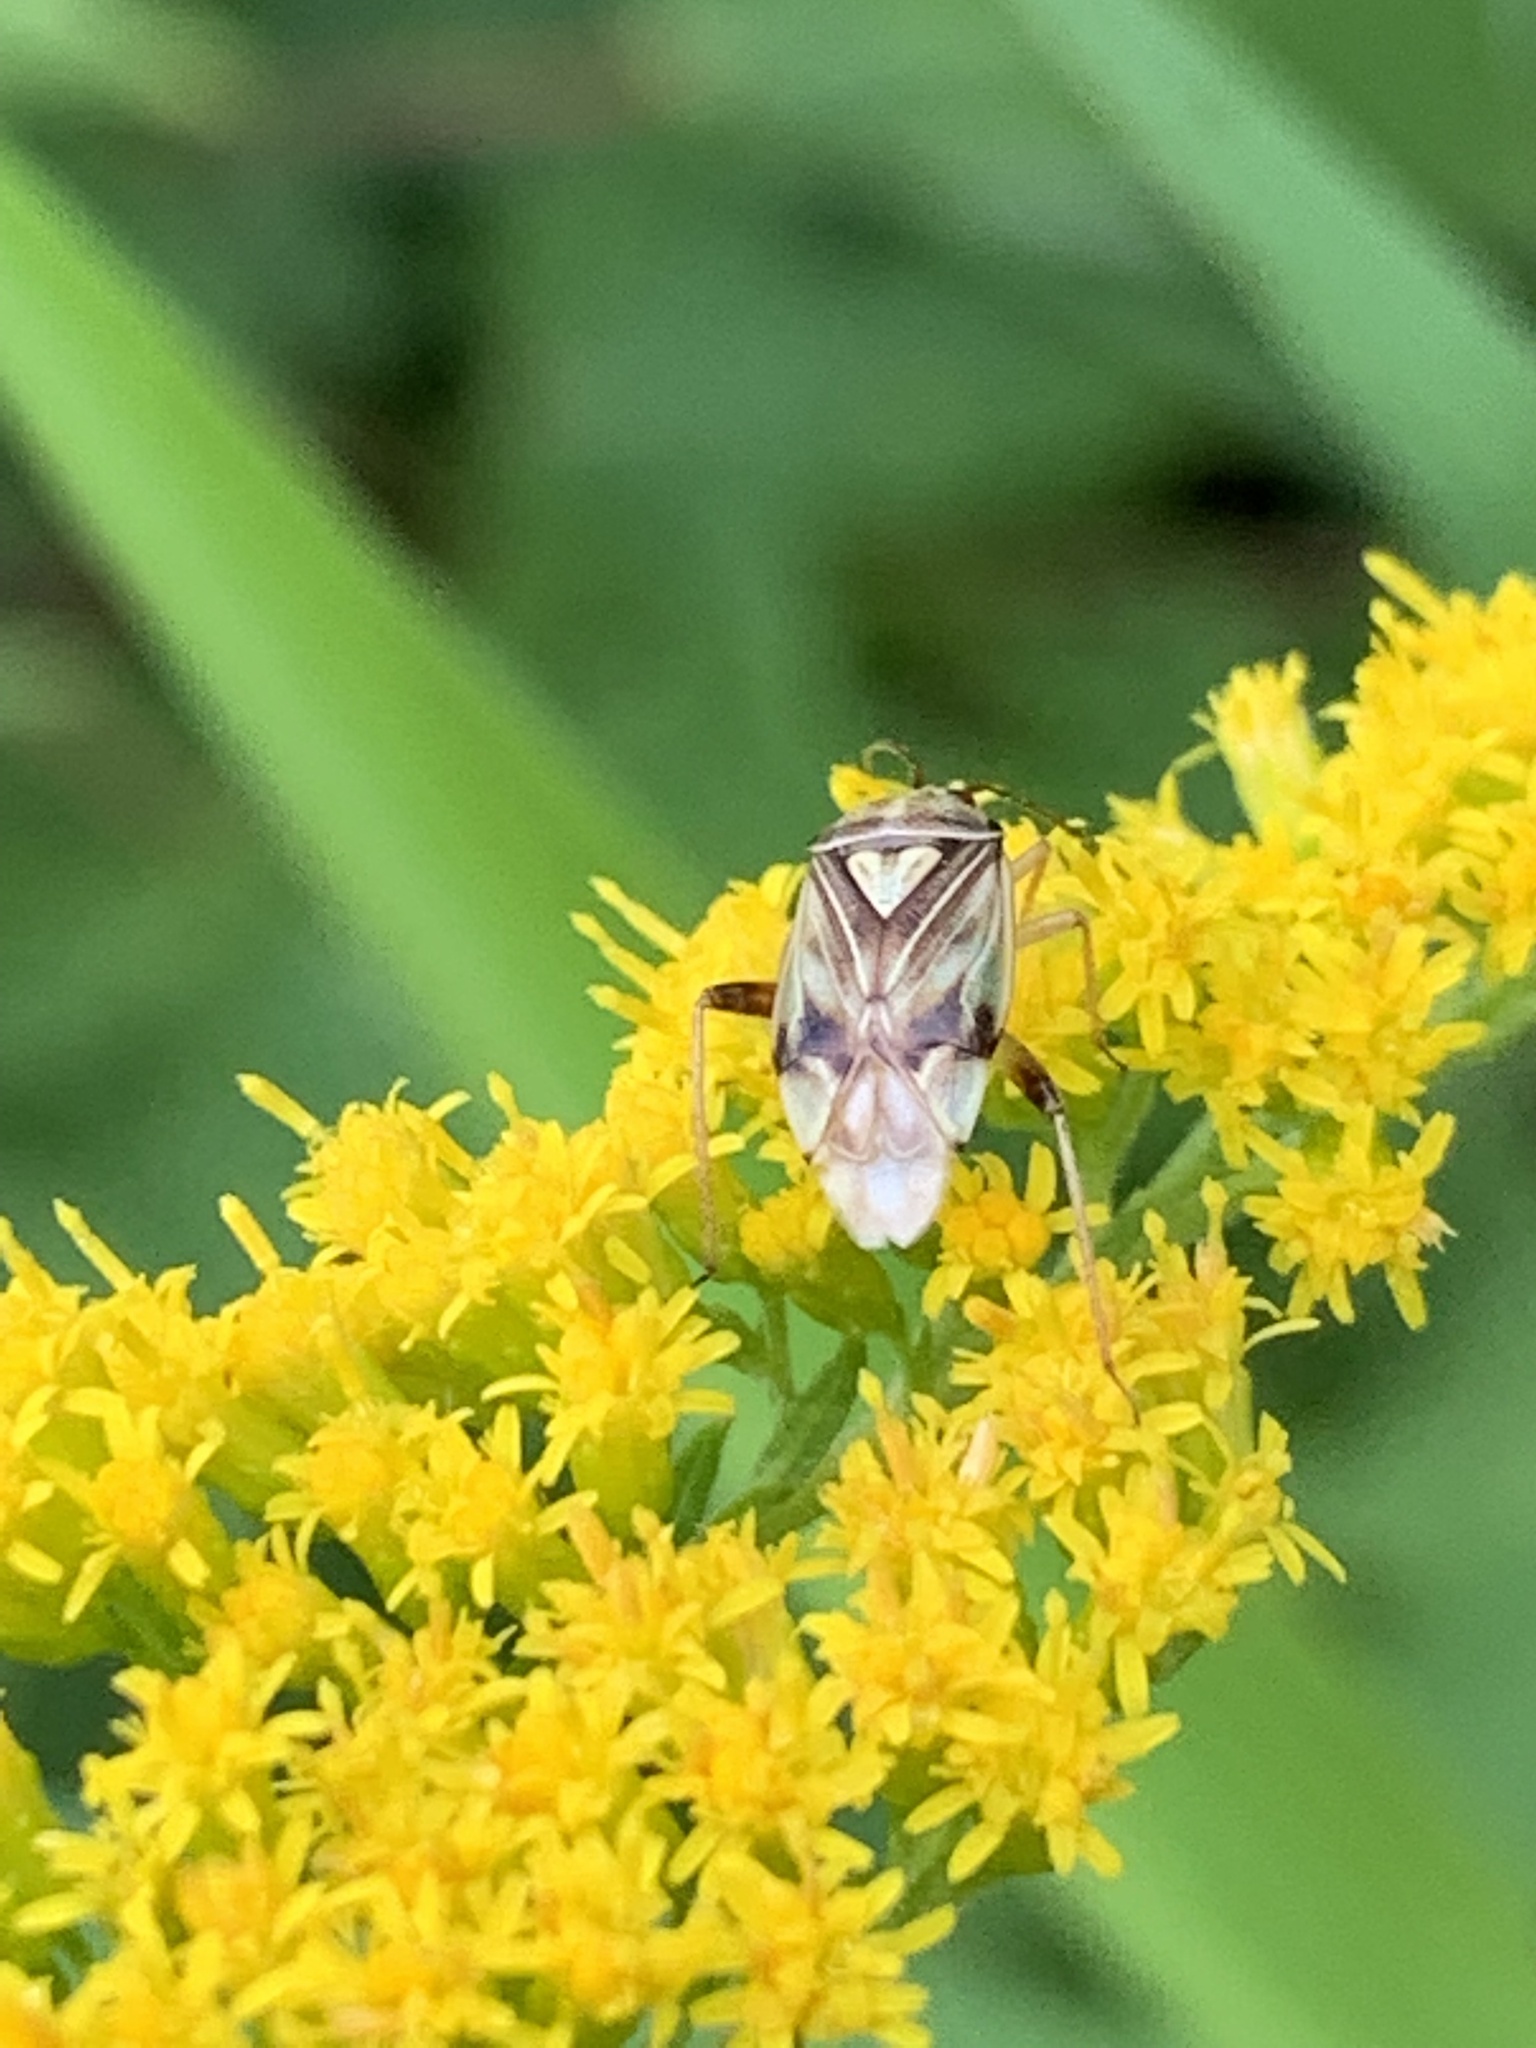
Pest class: lygus_bug